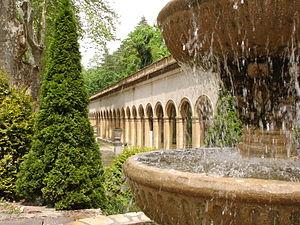
Ornolac-Ussat-les-Bains est une commune française, située dans le département de l'Ariège en région Occitanie.